Ali

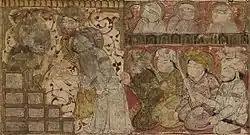
The election of Uthman, a folio from "Tarikhnama"

Before his death in 644, Umar tasked a small committee with choosing the next caliph among themselves. Ali and Uthman were the strongest candidates in this committee, whose members were all early companions of Muhammad from the Quraysh tribe. Another member, Abd al-Rahman ibn Awf, was given the deciding vote either by the committee or by Umar. After deliberations, Ibn Awf appointed his brother-in-law Uthman as the next caliph, when the latter promised to follow the precedent of the first two caliphs. By contrast, Ali rejected this condition, or gave an evasive answer. The Ansar were not represented in the committee, which was evidently biased toward Uthman. Both of these factors worked against Ali, who could have not been simply excluded from the proceedings.